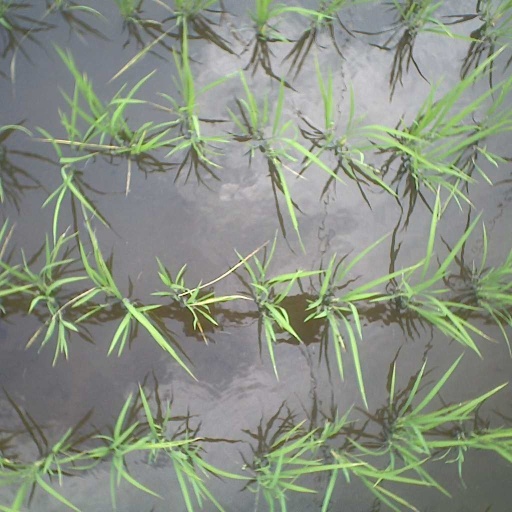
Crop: rice